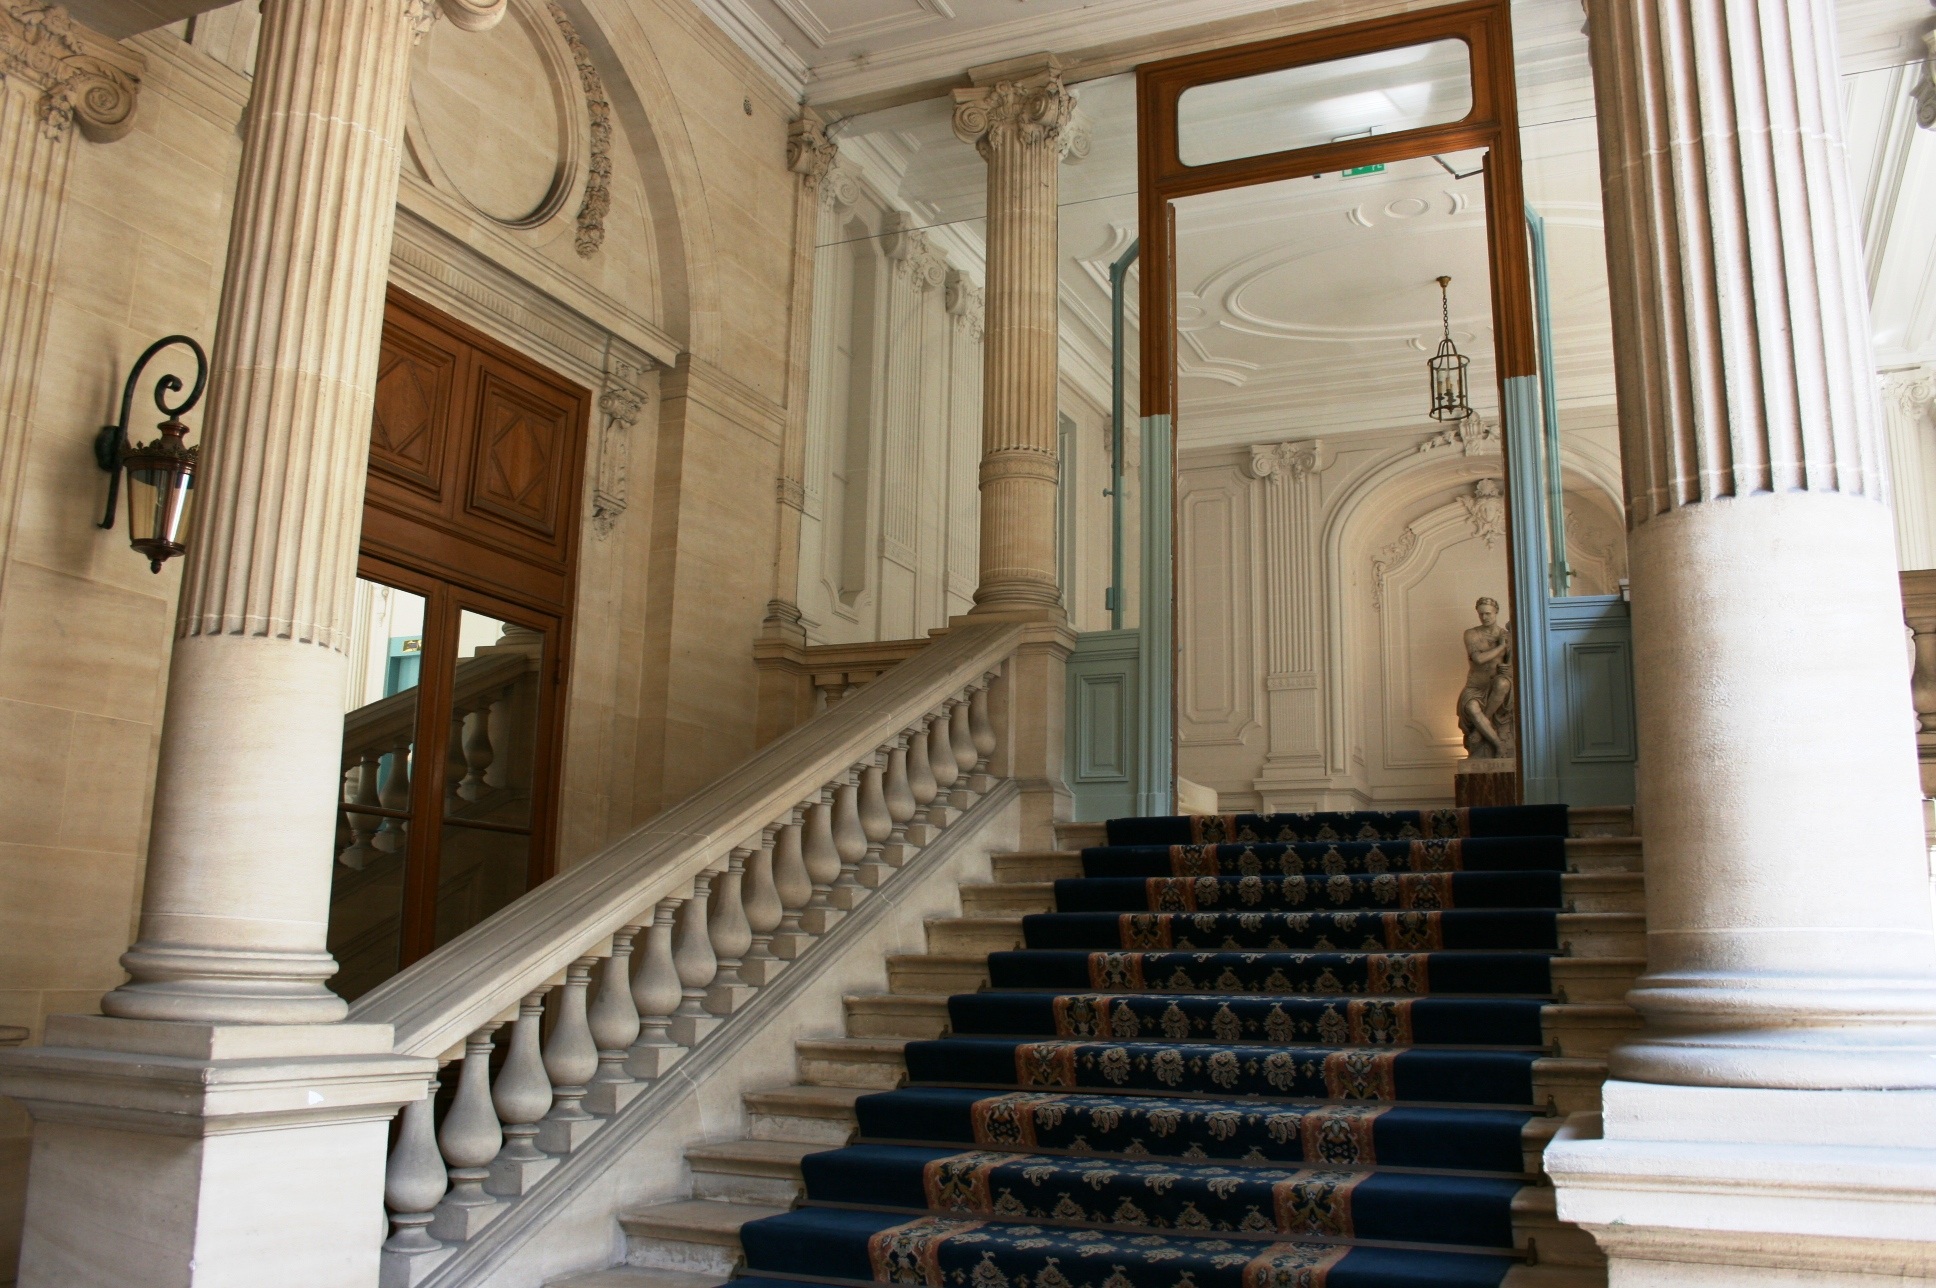
architecture, structure, wood, mansion, building, palace, staircase, column, hall, church, chapel, ladder, place of worship, interior design, handrail, stairs, columns, synagogue, estate, ancient history, vestibule